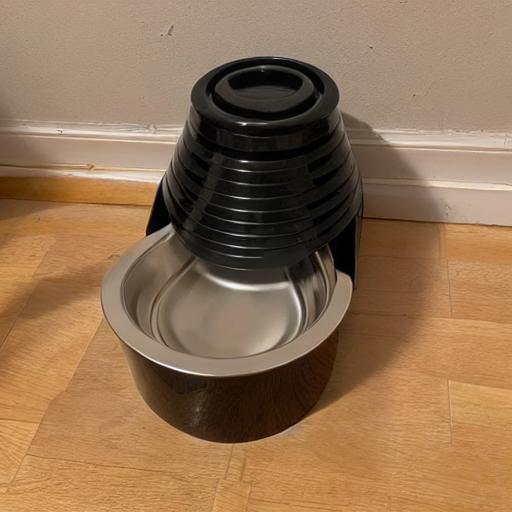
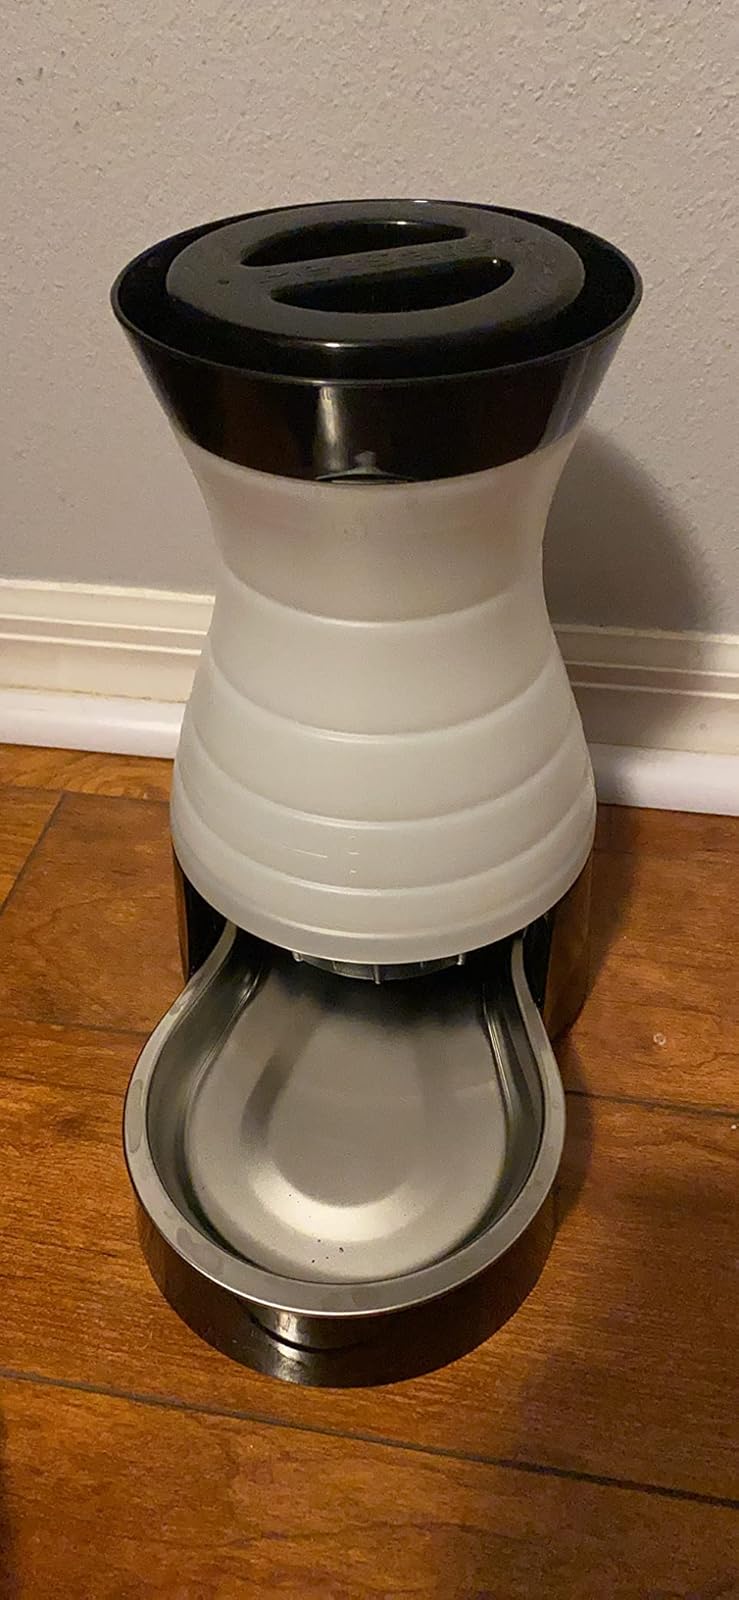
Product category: items_bowl
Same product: no